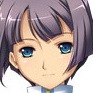
Portrait style: Anime Portrait